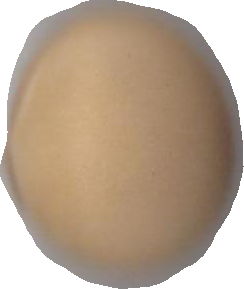
Variety: Grobogan